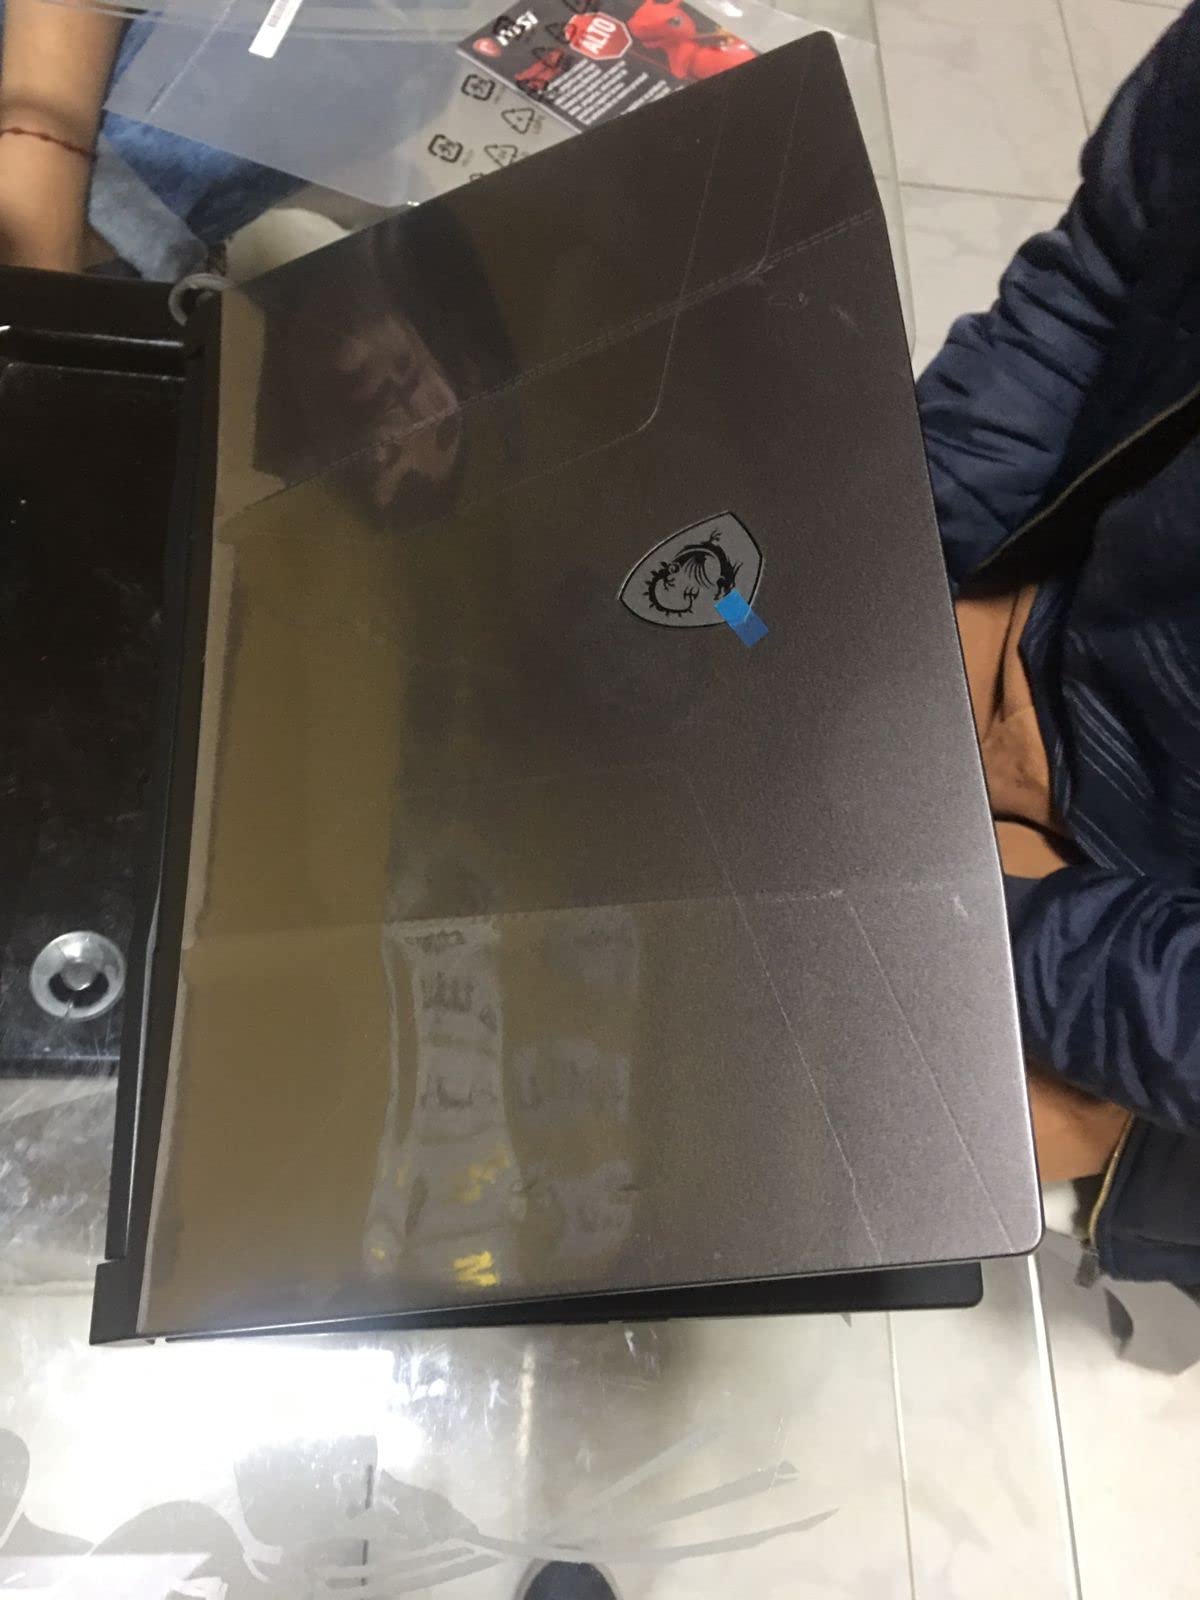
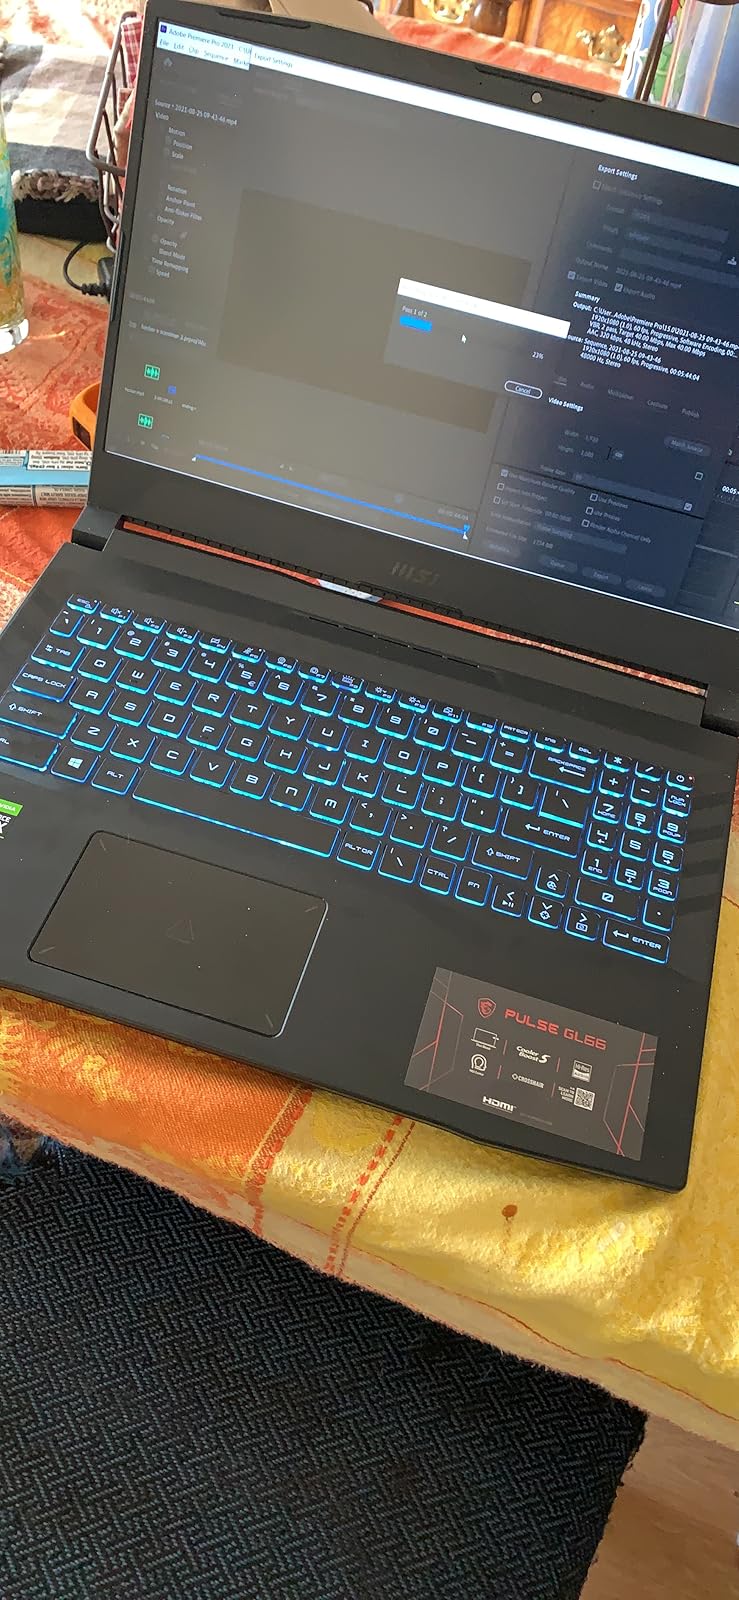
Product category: laptop
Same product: yes